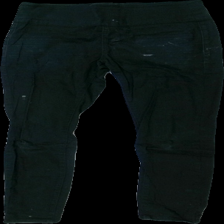
View: front
Type: Trousers
Category: Ladies
Brand: Pieces
Colors: Black
Material: 77% cotton 23% viscose
Cut: Regular
Size: M
Season: All
Stains: Major
Damage: fläckar
Damage location: top right
Damage 2: fläckar
Damage 2 location: bottom left
Damage 3: fläckar
Damage 3 location: bottom right
Price range: <50
Recommended usage: Export
Description: svarta byxor med fläckar över hela